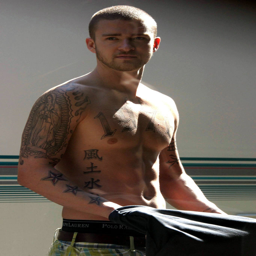
only the strong survive tattoos designs crosses for men